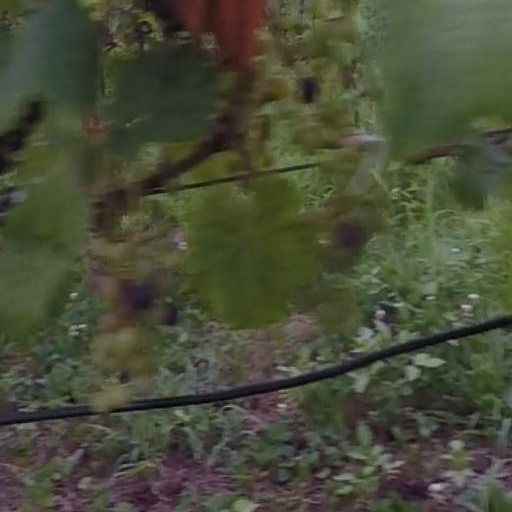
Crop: grape